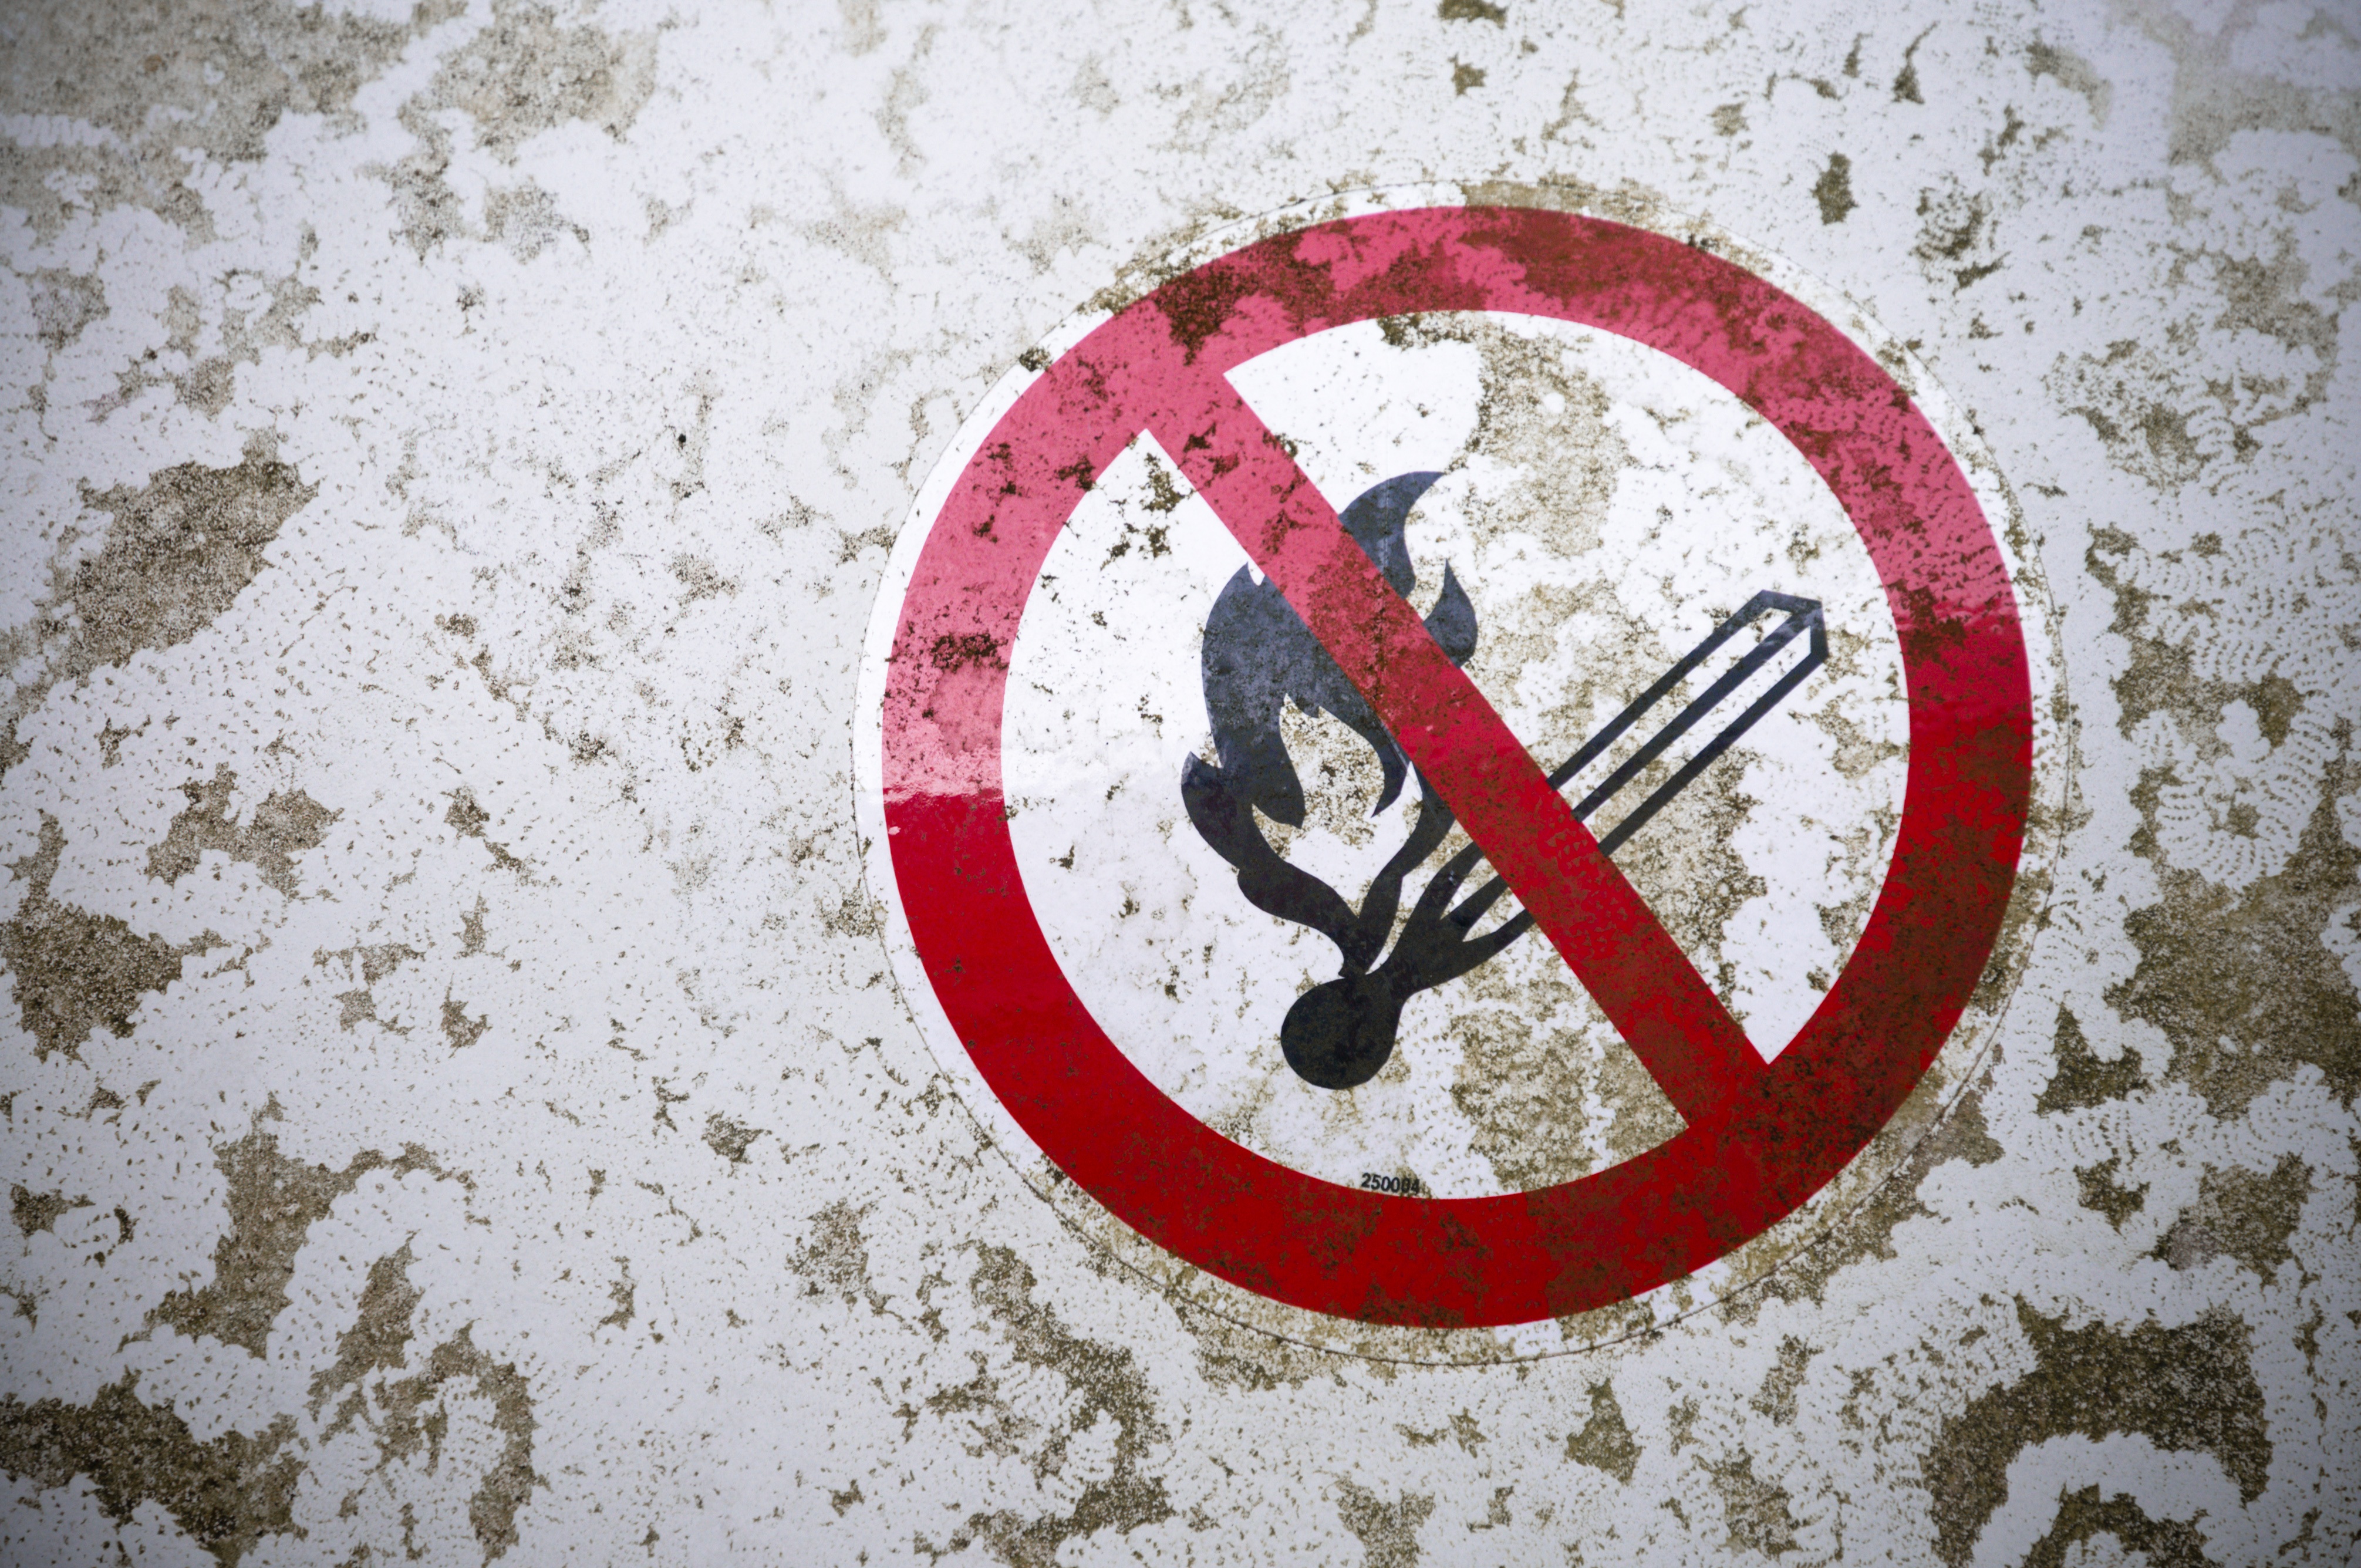
number, smoke, sign, rust, red, symbol, flame, fire, grunge, security, heat, circle, erosion, font, burning, danger, safety, caution, warning, protection, shape, alert, emergency, warn, fire safety